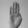
ASL letter: B